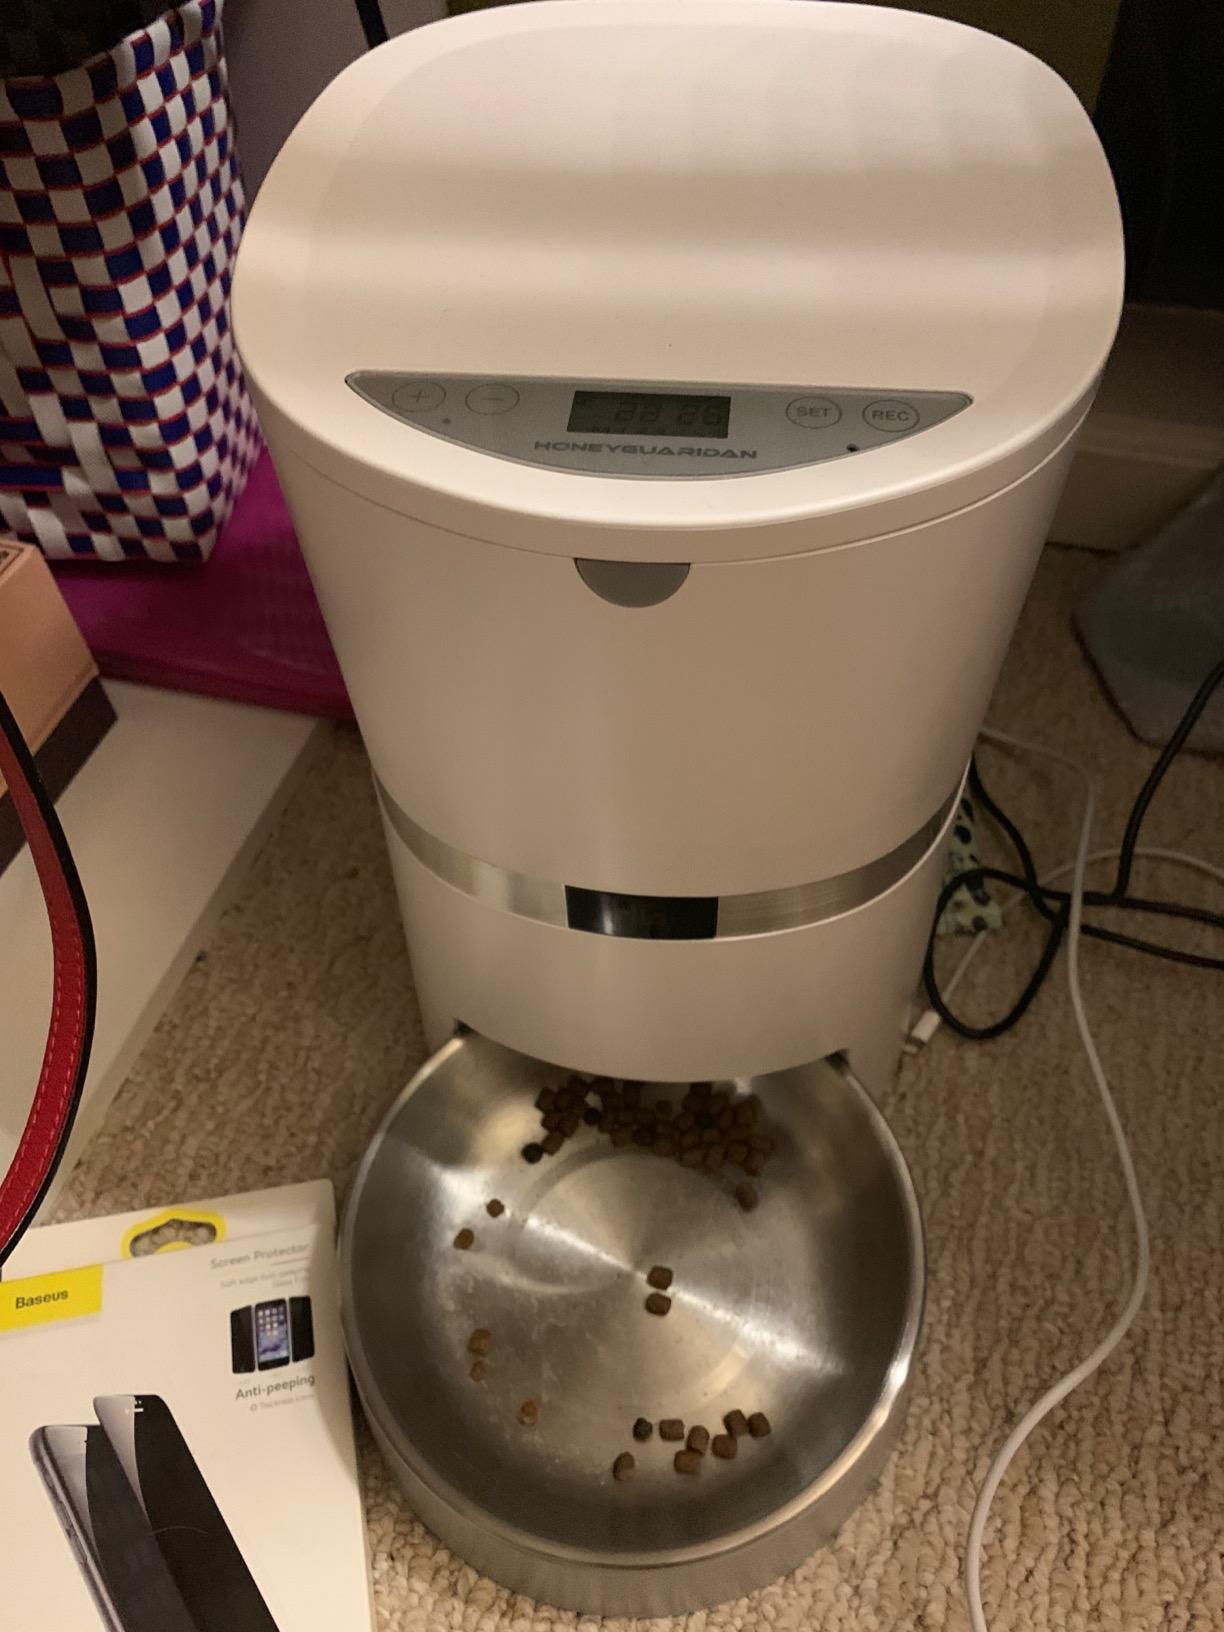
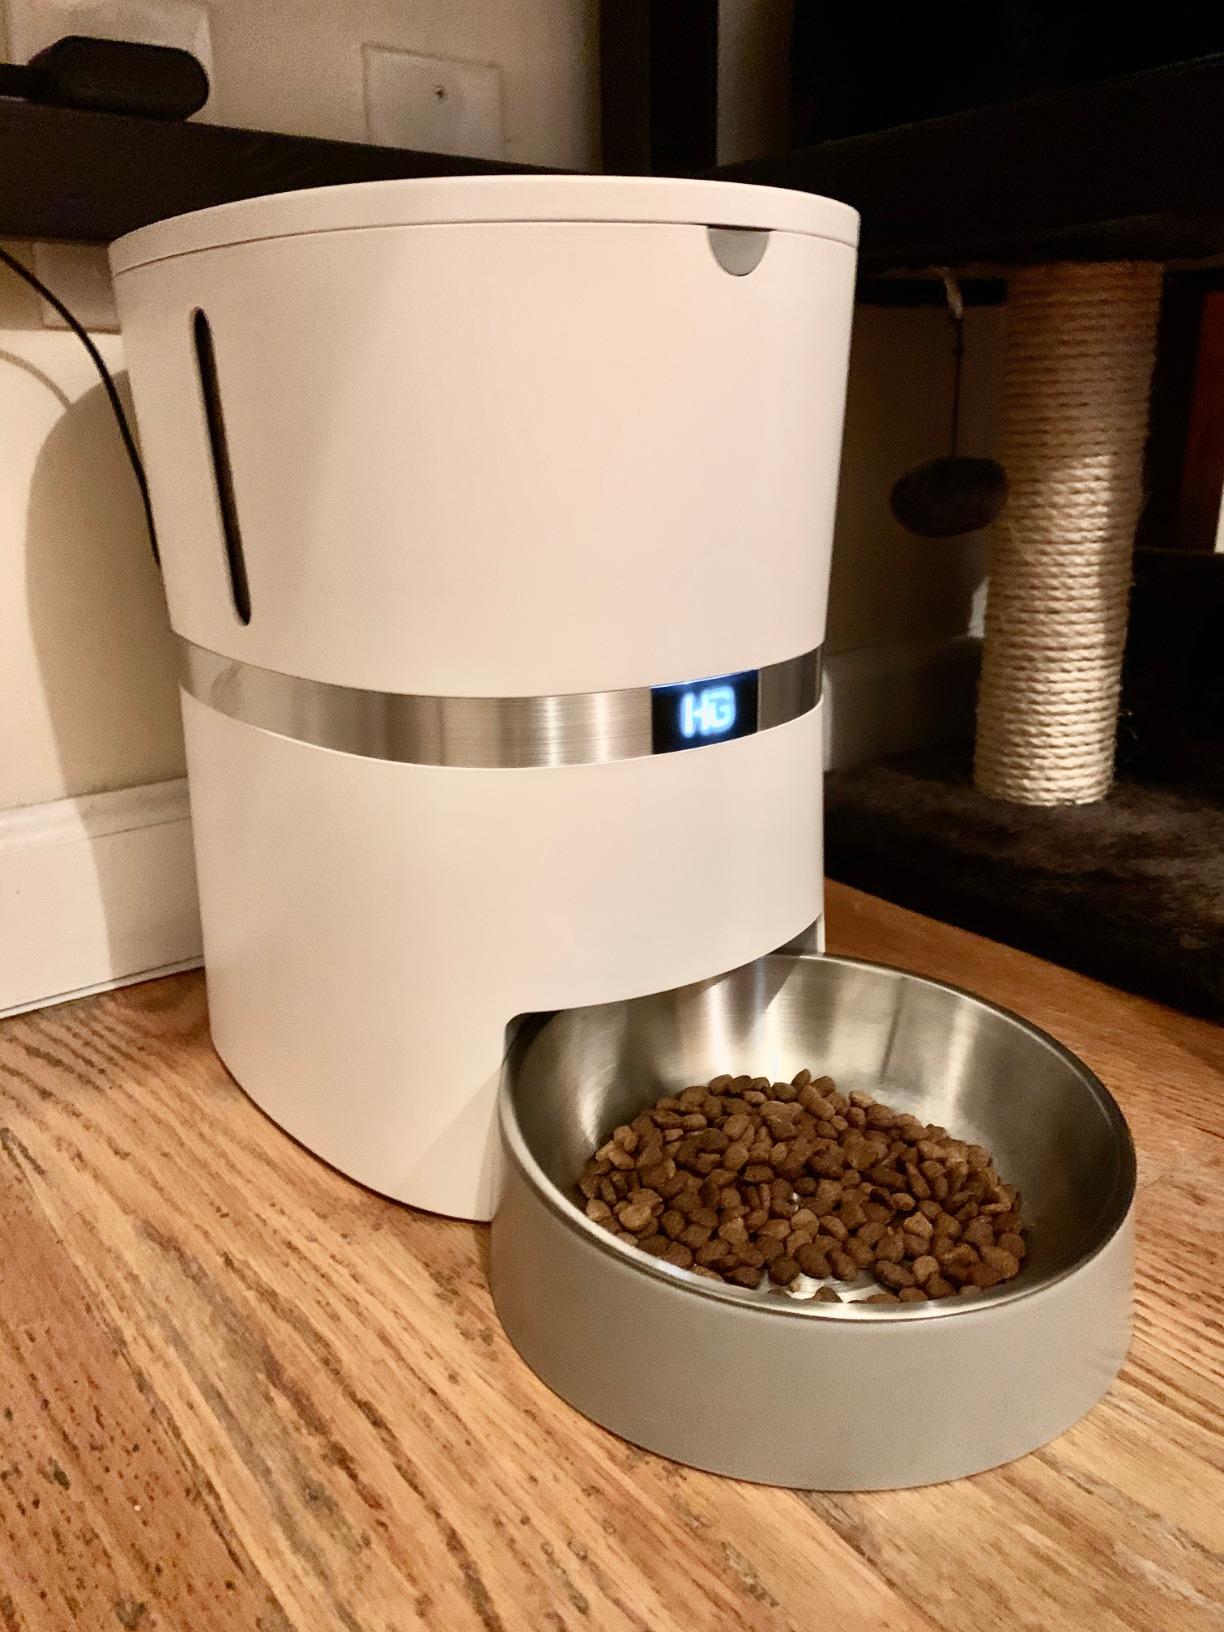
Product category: items_feeder
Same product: yes